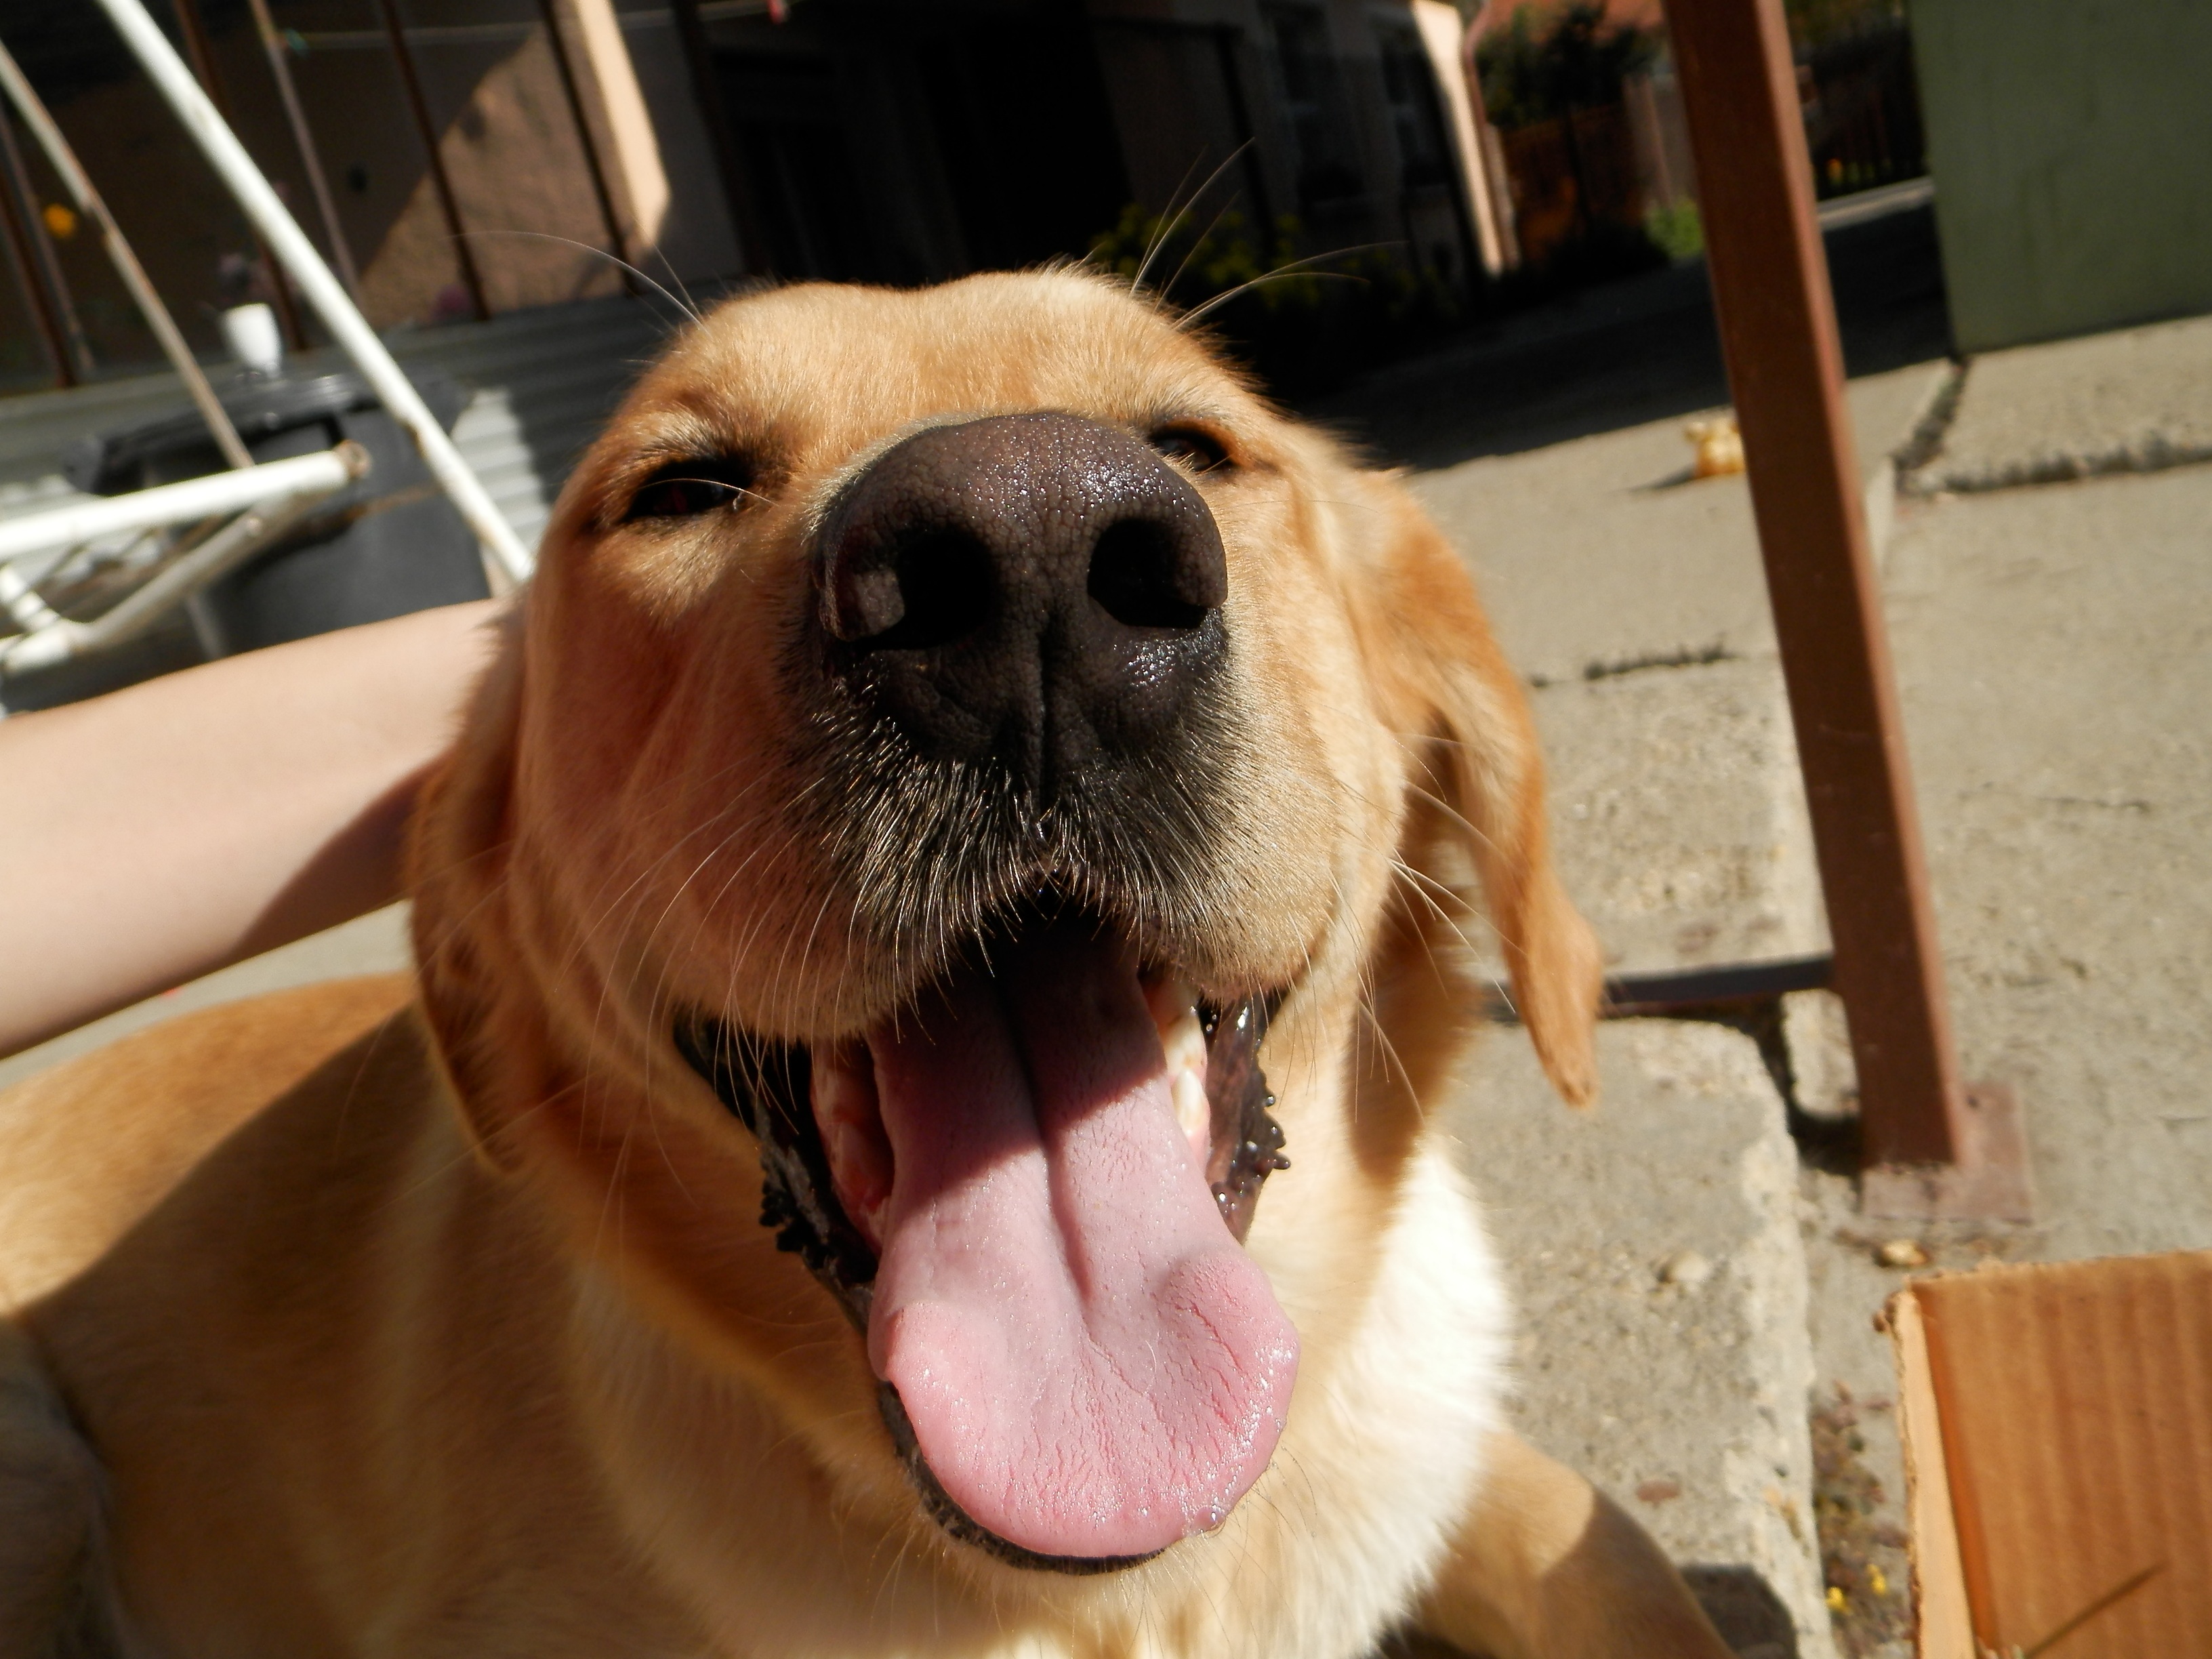
puppy, dog, animal, cute, mammal, pets, nose, snout, vertebrate, language, animal shelter, street dog, dog like mammal, dog breed group, dog crossbreeds